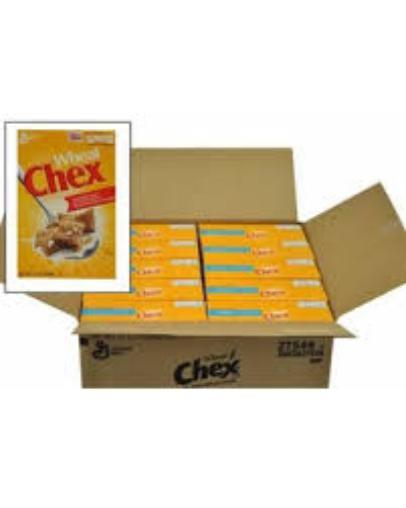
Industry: Food